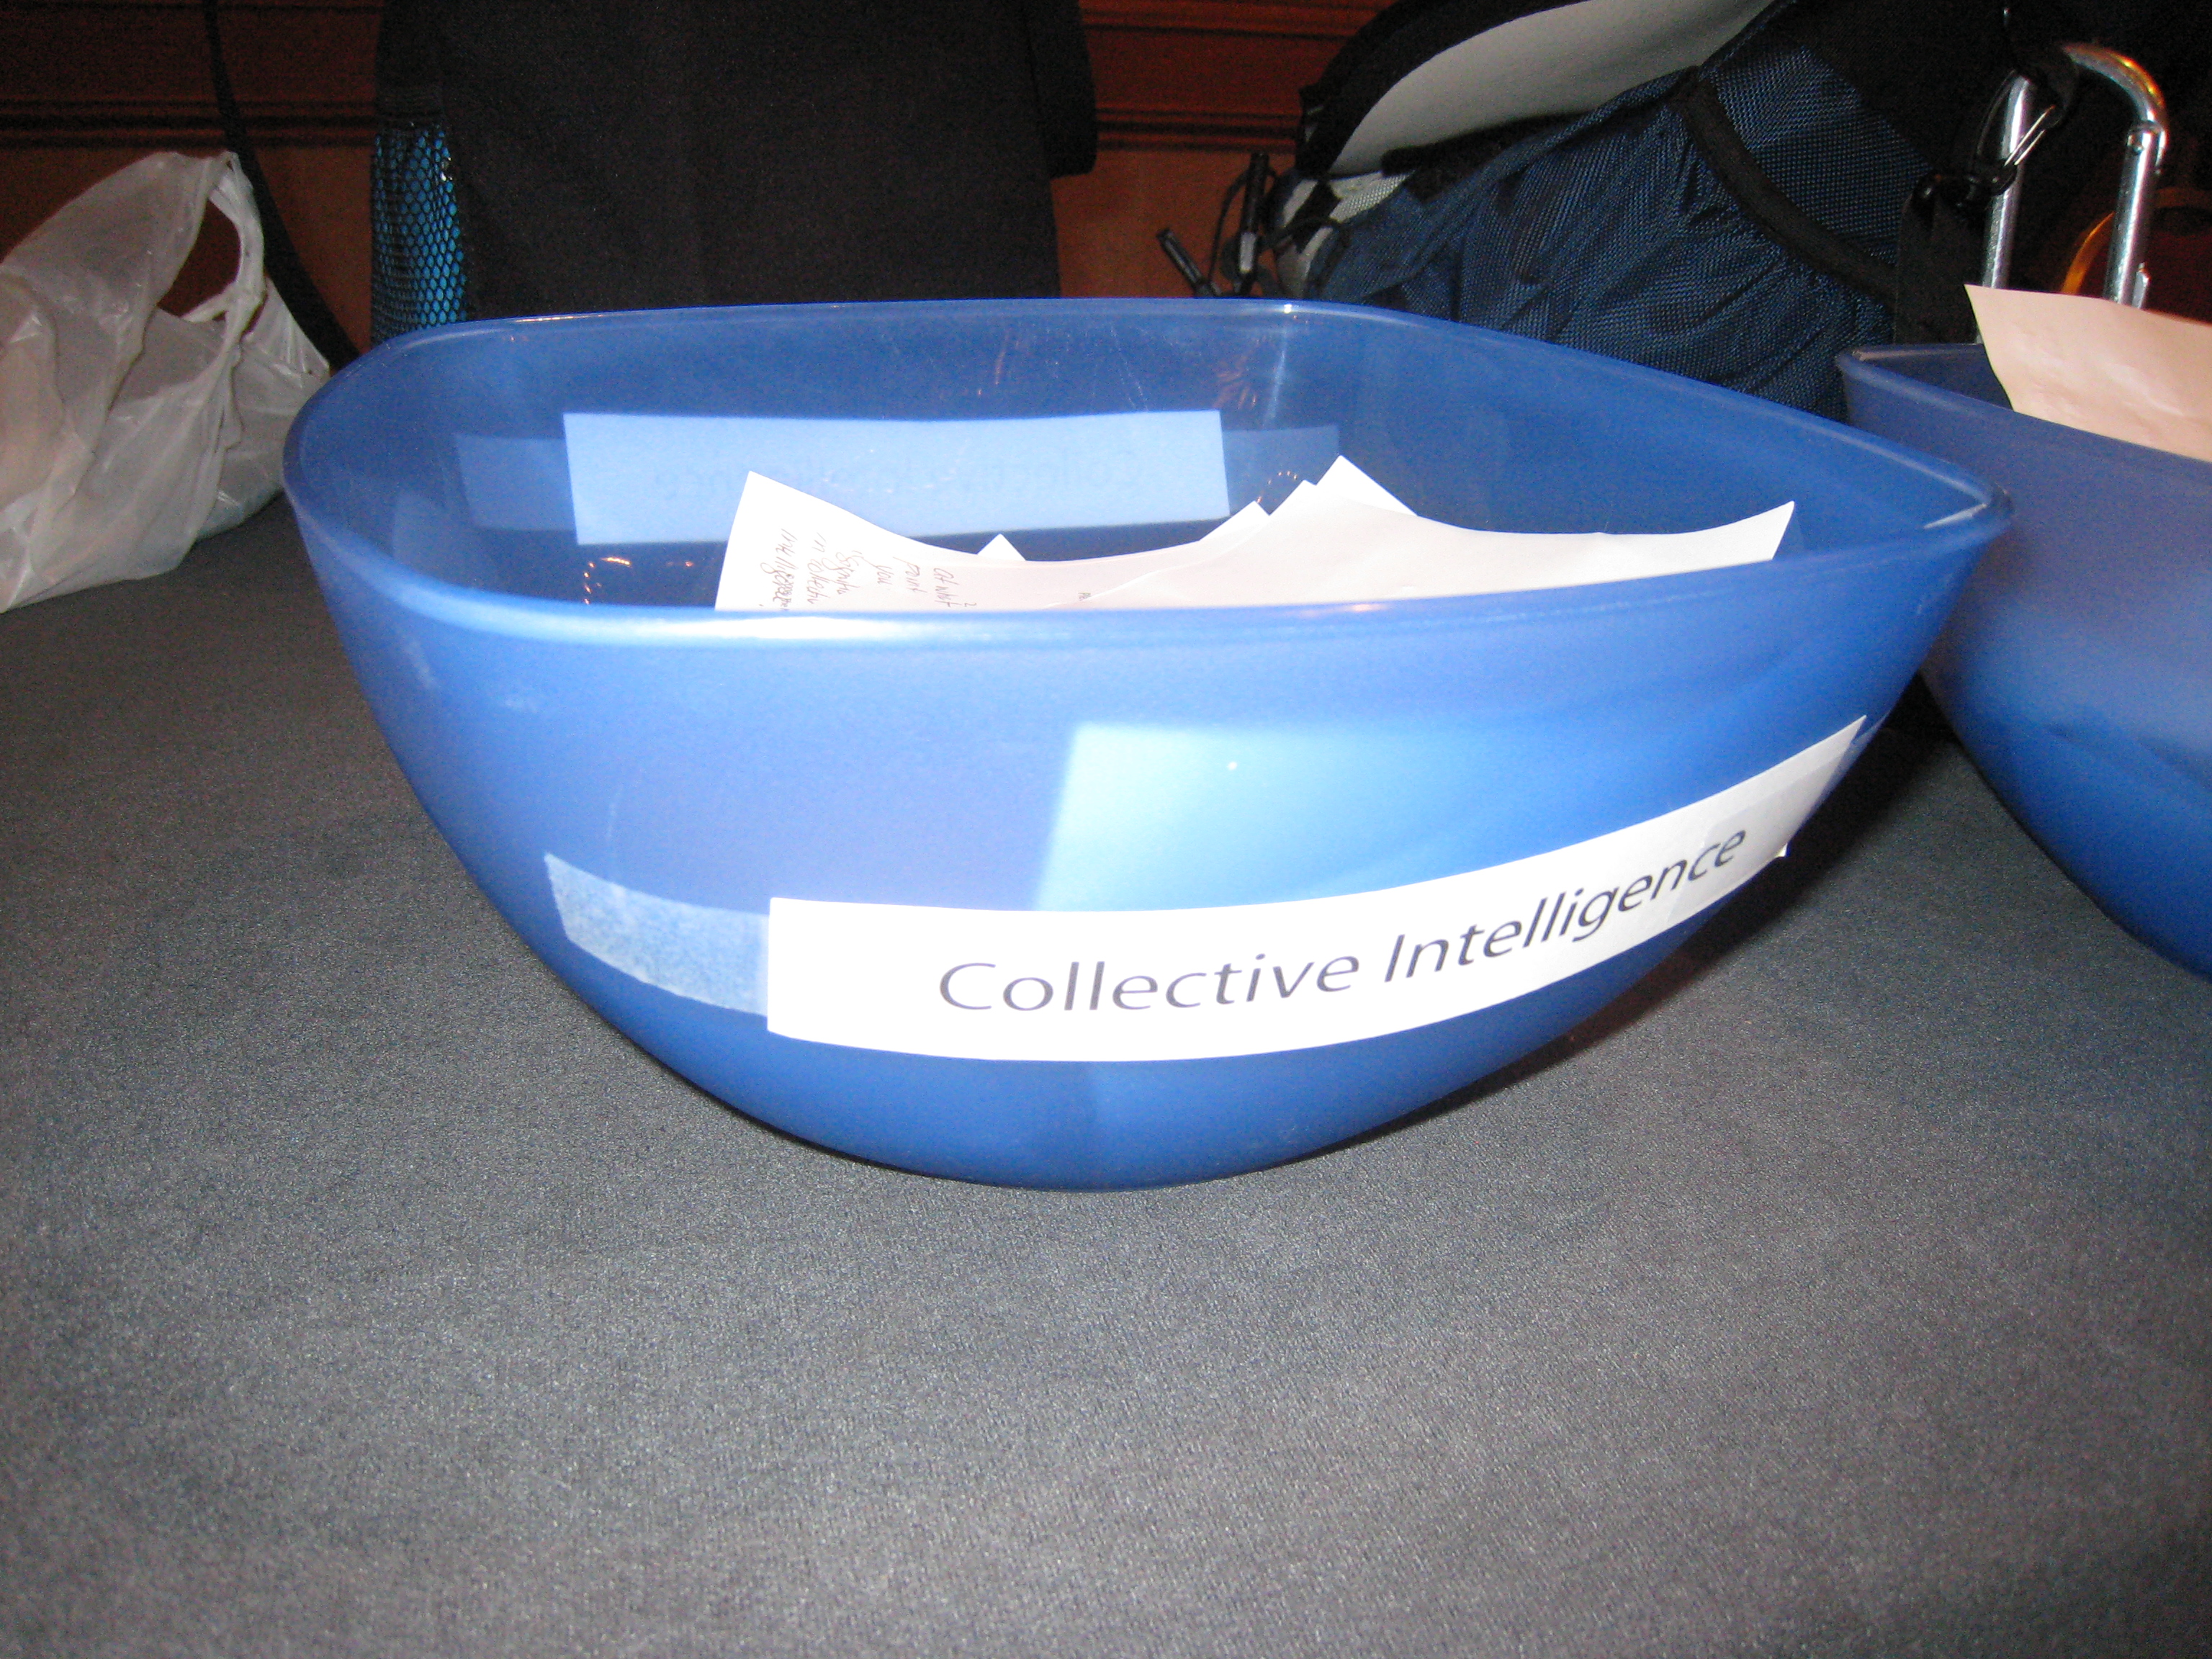
horizon, boat, swimming pool, blue, bumper, bathtub, games, eliannual08, inflatable, dinghy, bidet, automotive exterior, watercraft rowing, plumbing fixture, toilet seat